Sucre

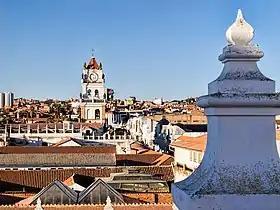
Sucre, the capital of Bolivia.

On May 25, 1809, the Bolivian independence movement was started with the ringing of the bell of the Basilica of Saint Francisco. This bell was rung to the point of breakage, but it can still be found in the Basilica today: it is one of the most precious relics of the city.